Siem Reap

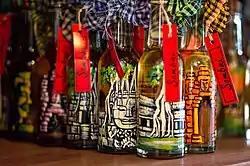
Bottles of Sombai infused rice wine with hand-painted images of Angkor temples

There are four floating villages around Siem Reap: Kompong Khleang, Kompong Phluk, Chong Kneas, and Meychrey, home to a bird sanctuary. Kompong Khleang is considered the largest and most authentic, and Chong Kneas the least authentic but most visited due to its proximity to the city.